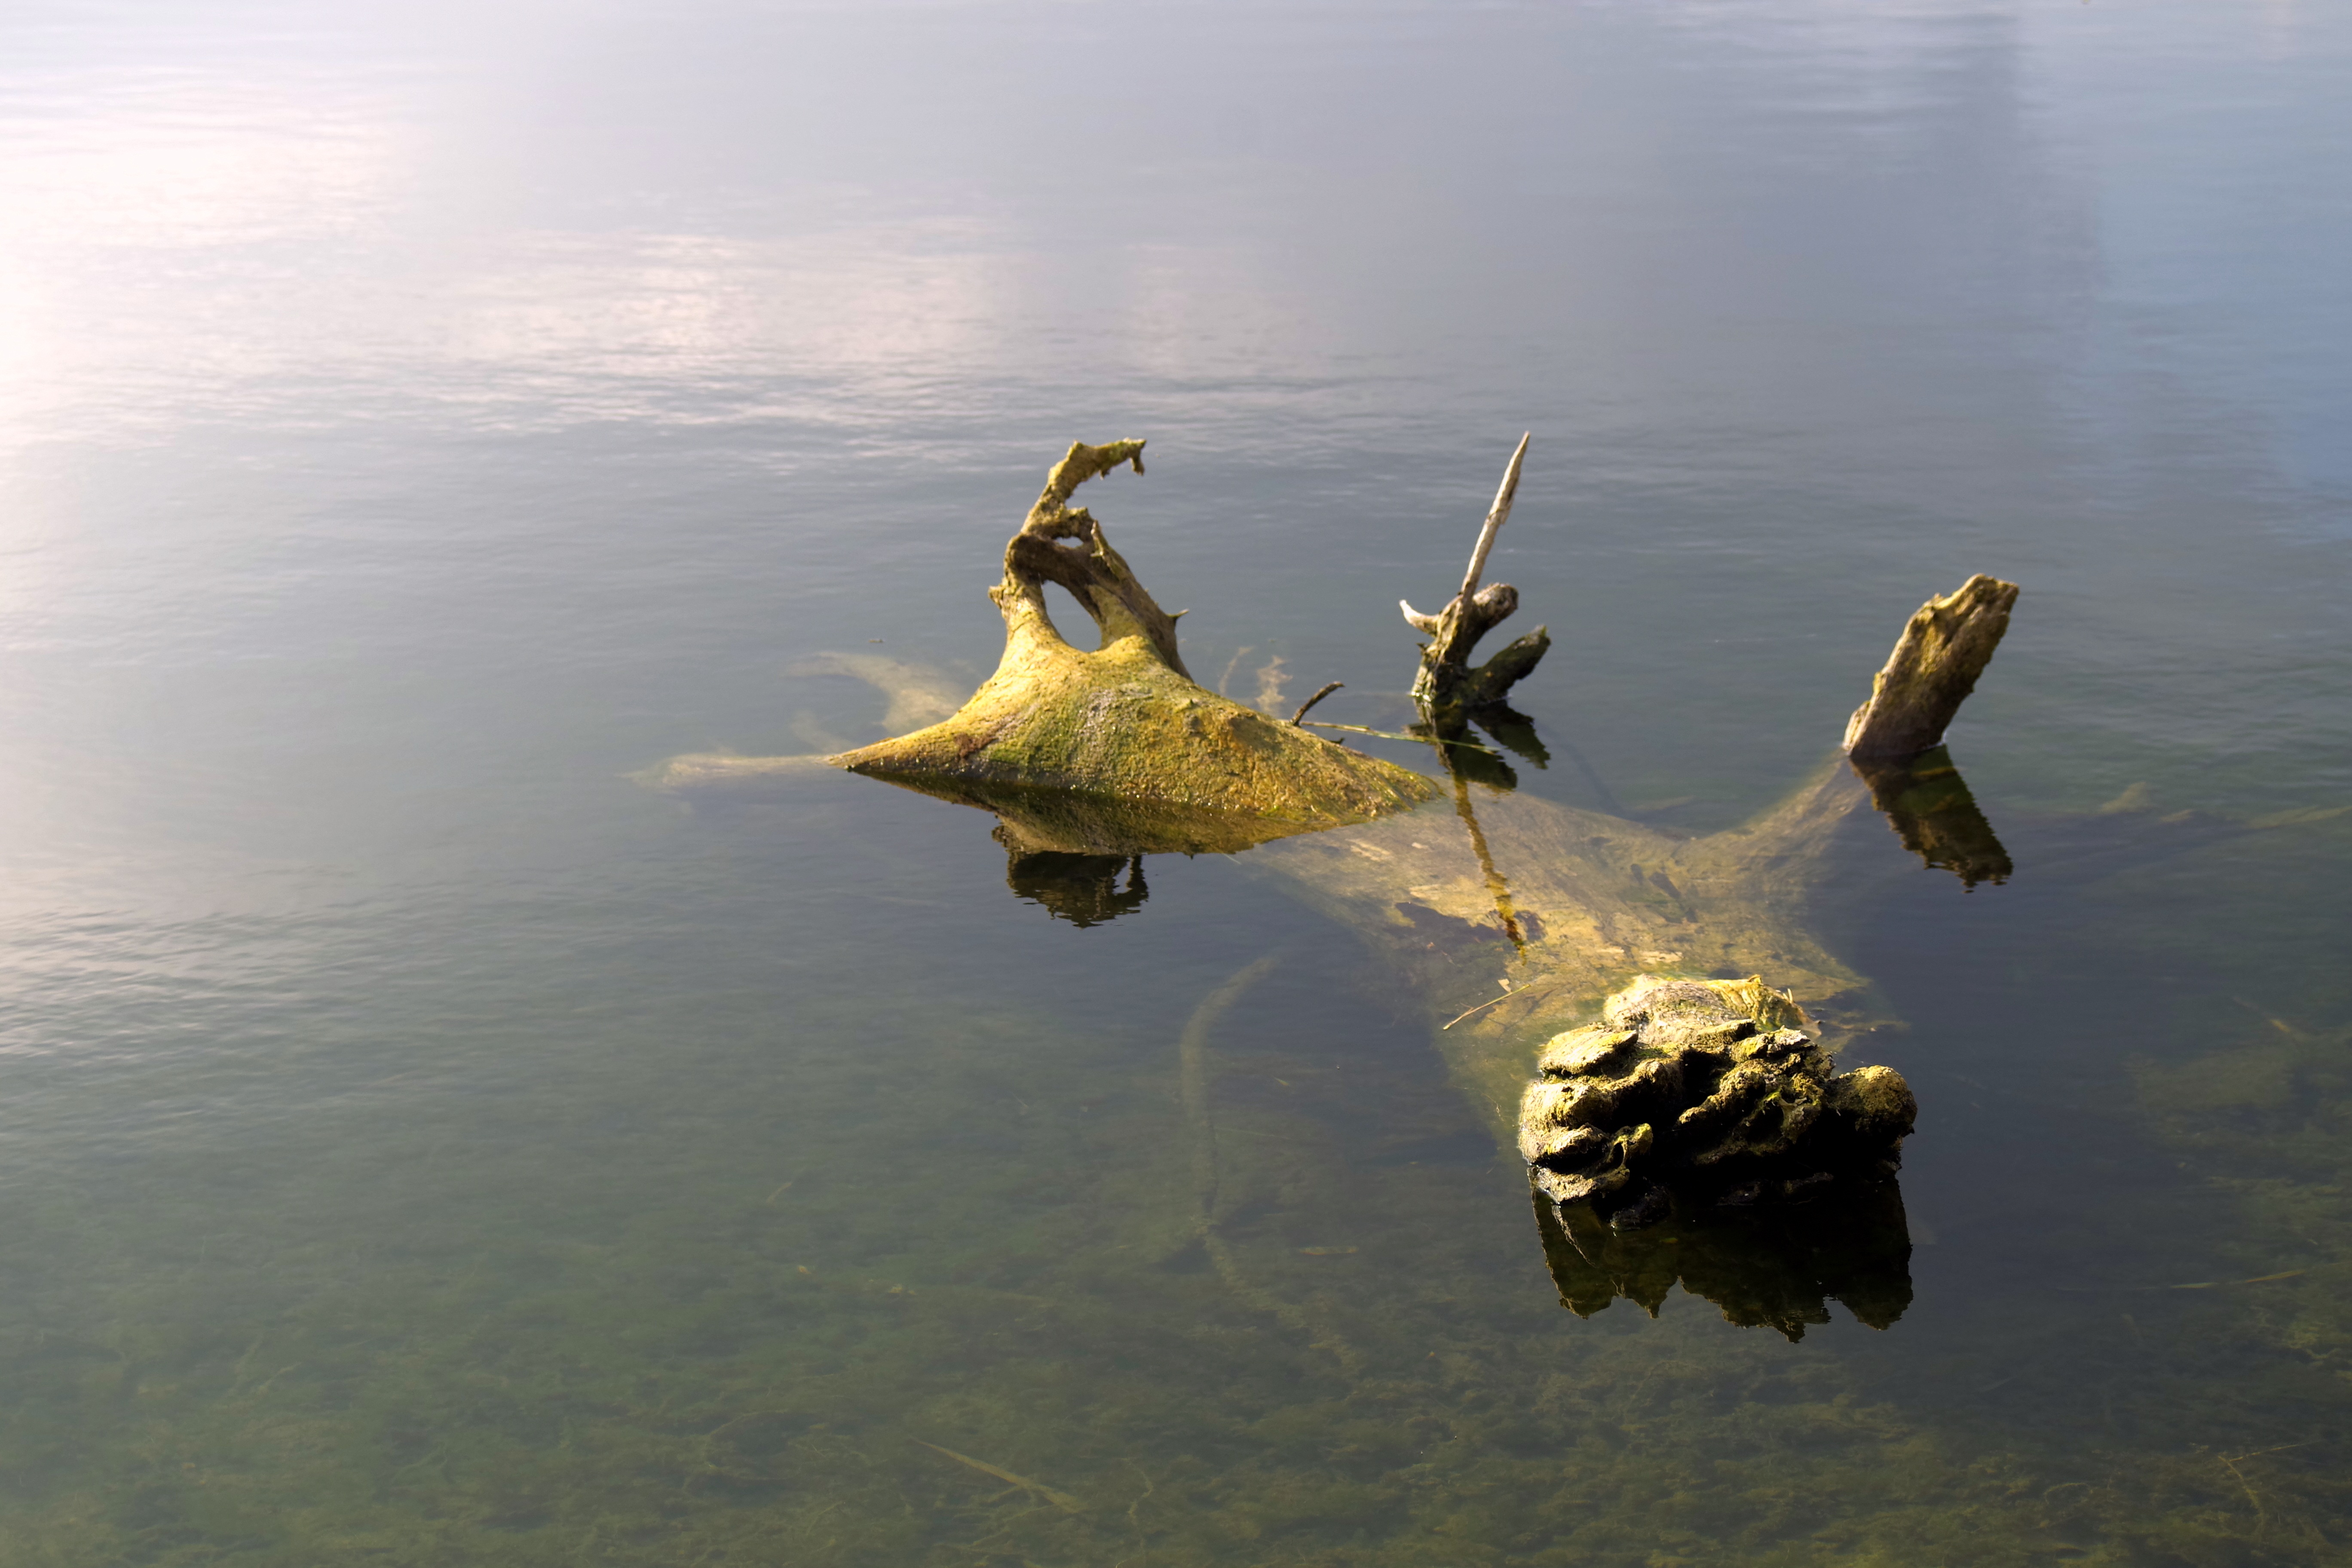
sea, tree, water, bird, lake, pond, reflection, flight, romantic, lonely, terrain, loneliness, quiet, old age, peace of mind, dry trunk, atmosphere of earth